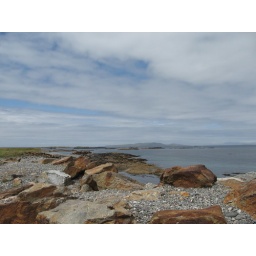
rock beach in Connemara